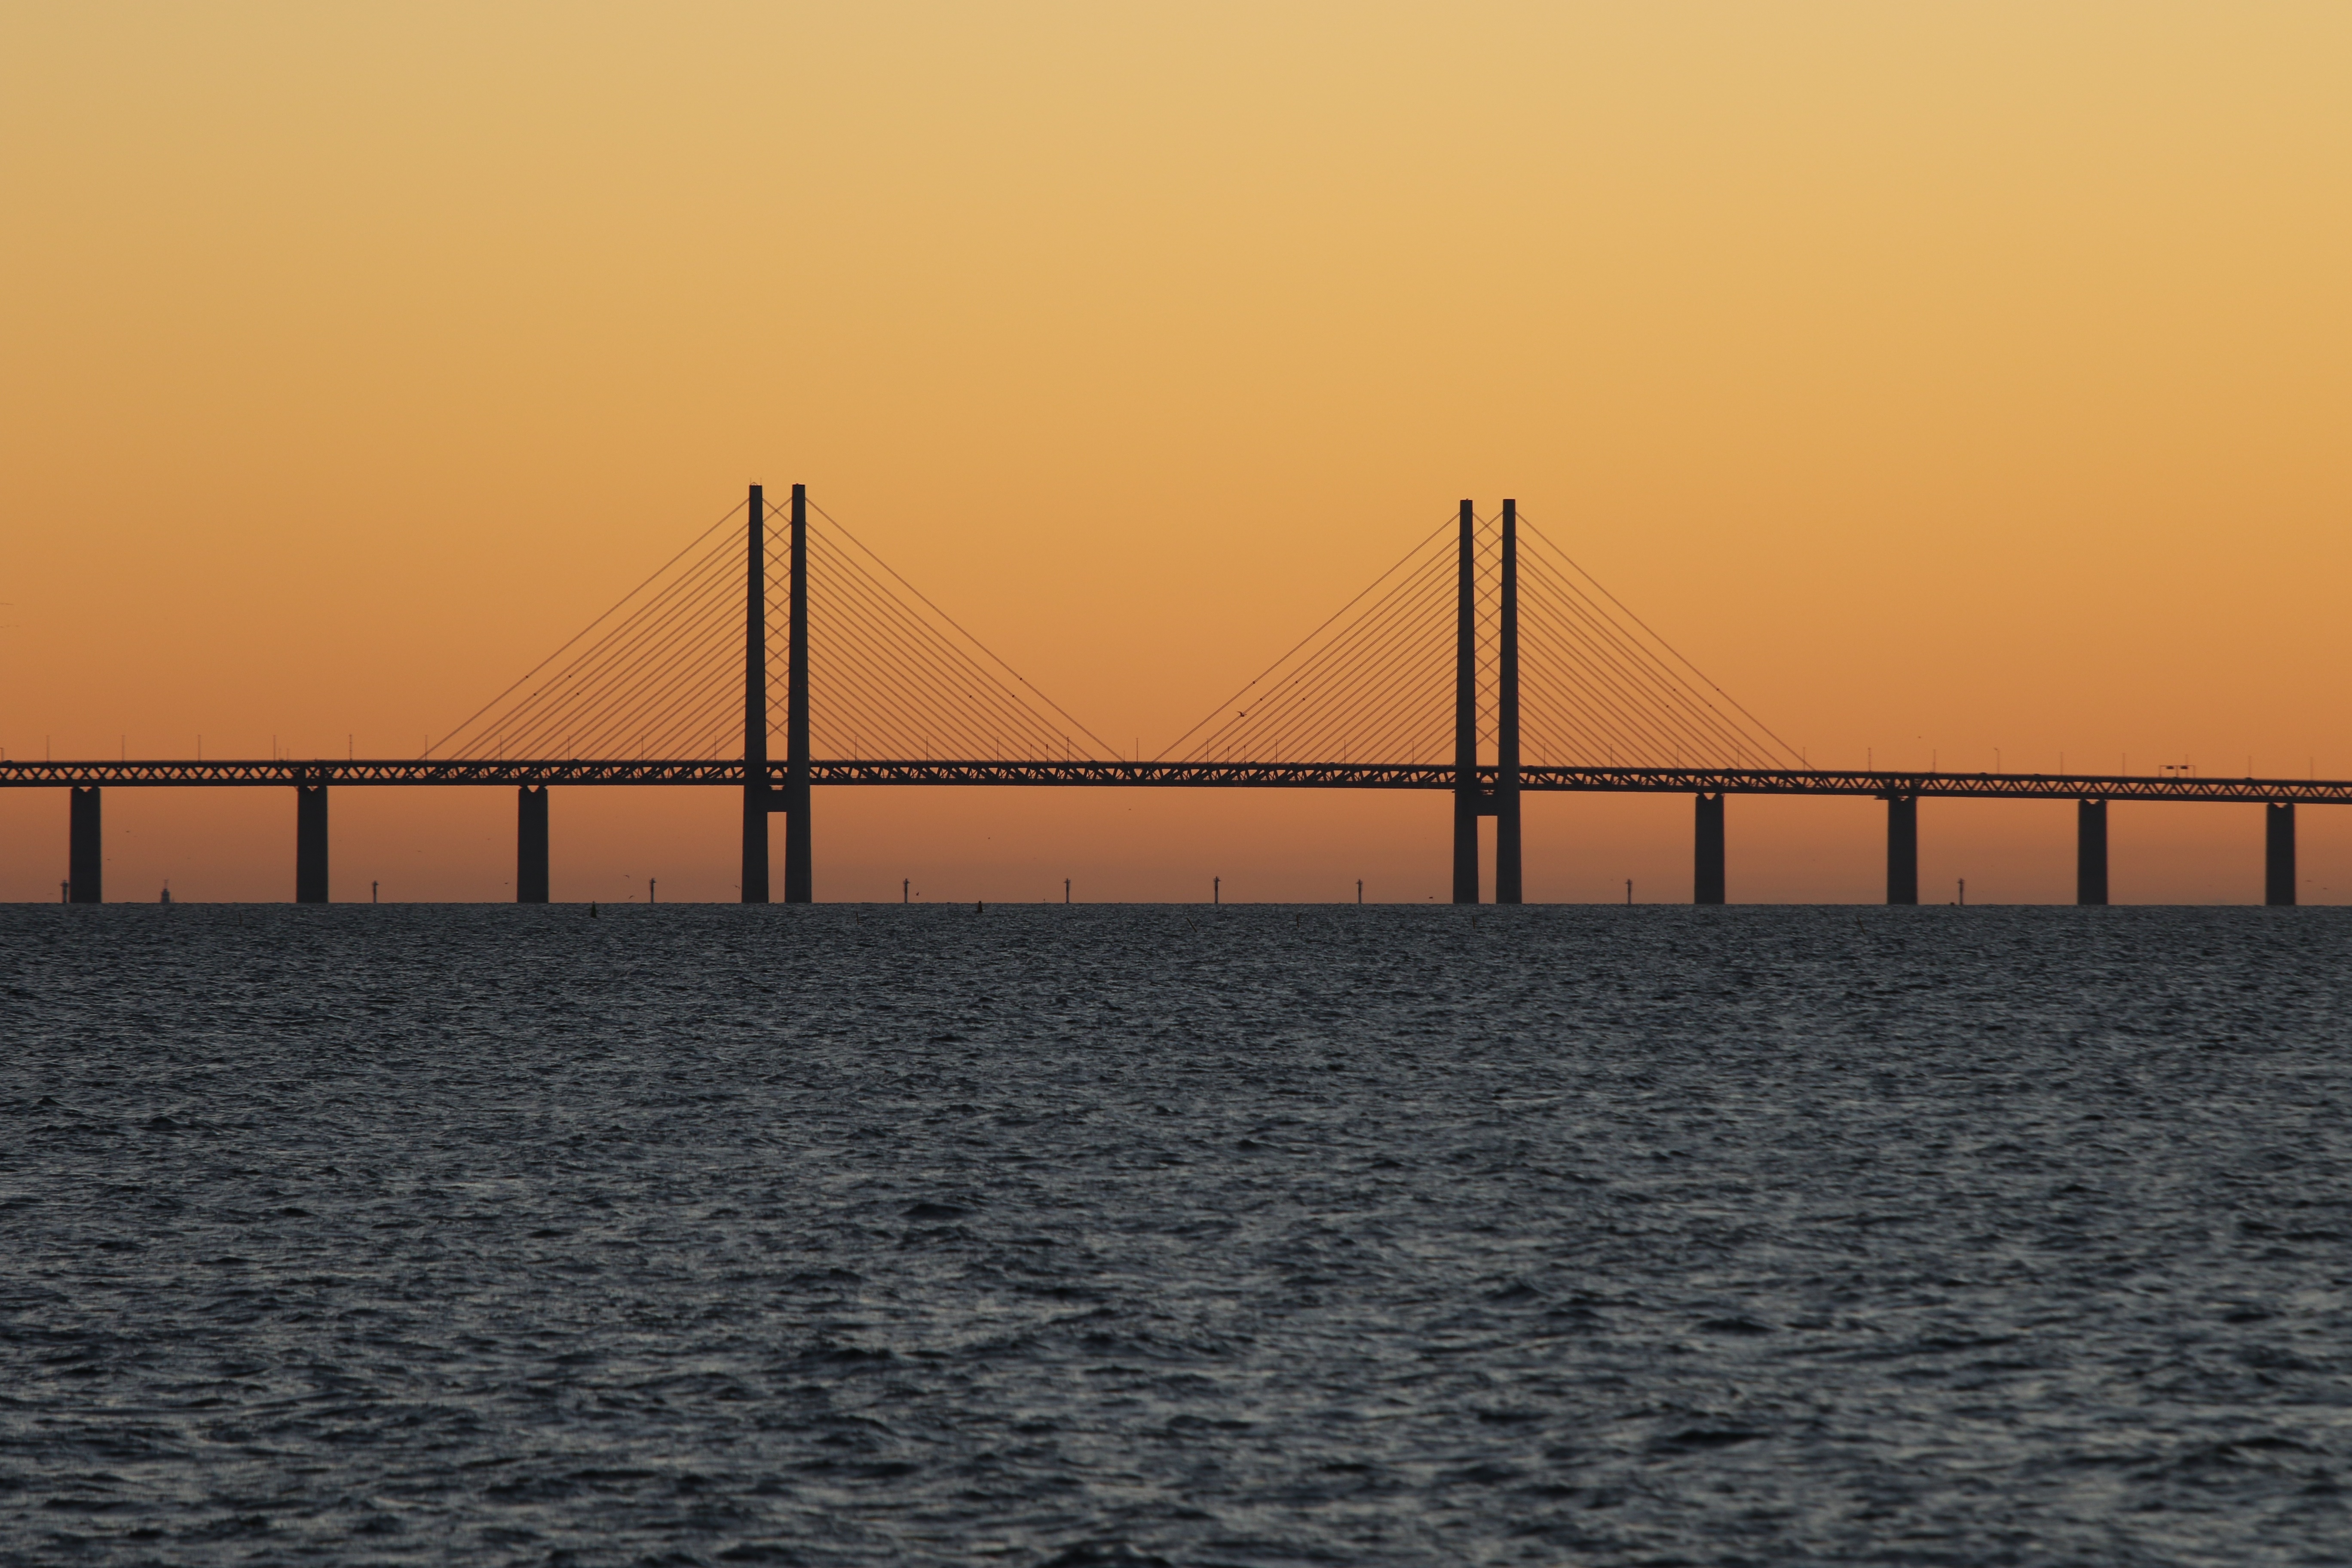
sea, coast, water, ocean, horizon, sunrise, sunset, bridge, dawn, pier, dusk, evening, line, nonbuilding structure